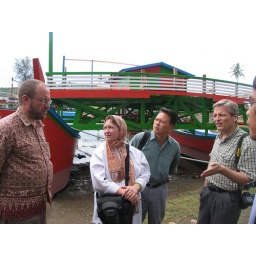
Mark, Sammy, Lorelei and Galen, listening to Galen at a boat building yard in Beurandeh.